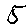
Label: 5